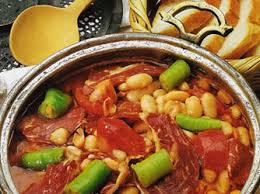
Yemek: kuru_fasulye